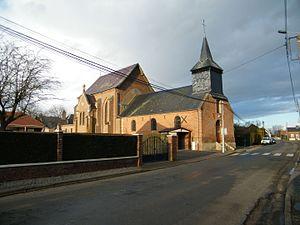
L'église Sainte-Marie-Madeleine.
Buigny-lès-Gamaches est une commune française située dans le département de la Somme en région Hauts-de-France.